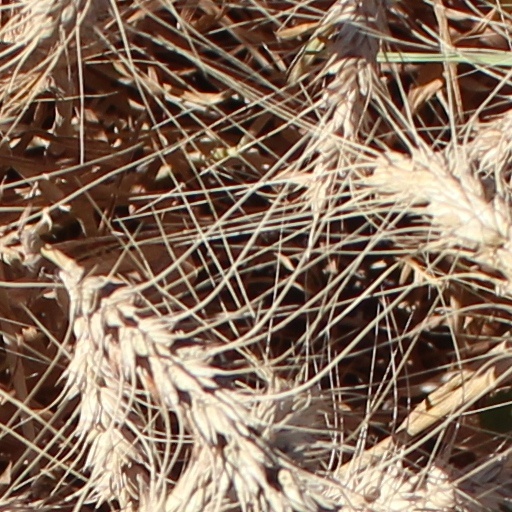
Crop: wheat